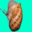
Label: snail